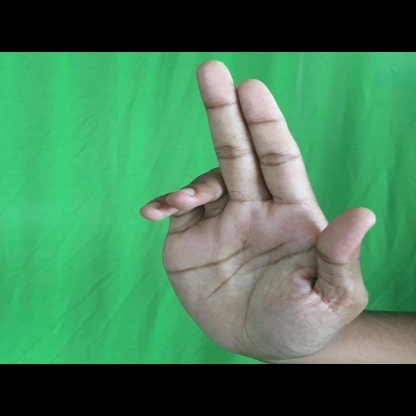
Mudra: Ardhapathaka